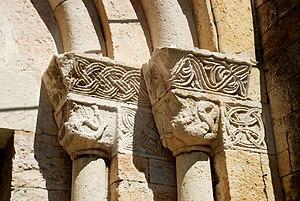
France - Gard - Église Saint-André de Bernis
L'église Saint-André est une église romane située à Bernis dans le département français du Gard en région Occitanie.